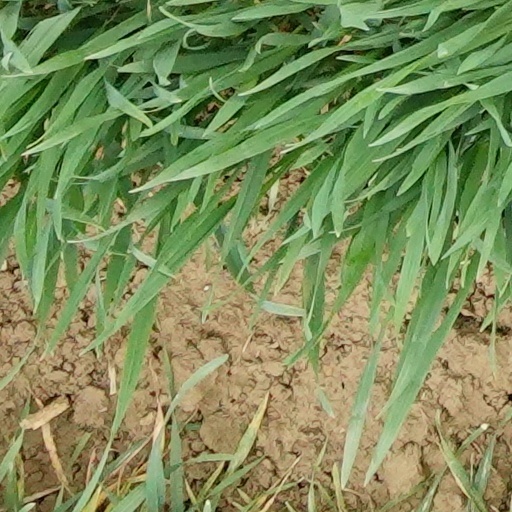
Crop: wheat